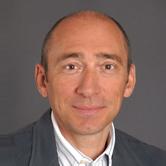
Age: 52